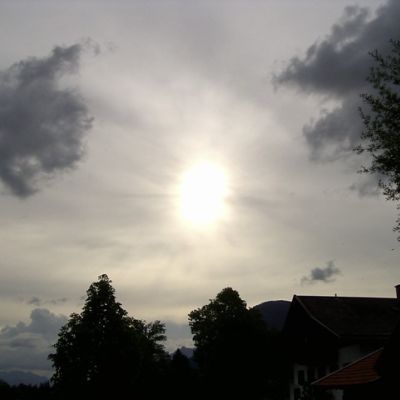
Cloud type: Cirrostratus (Cs)